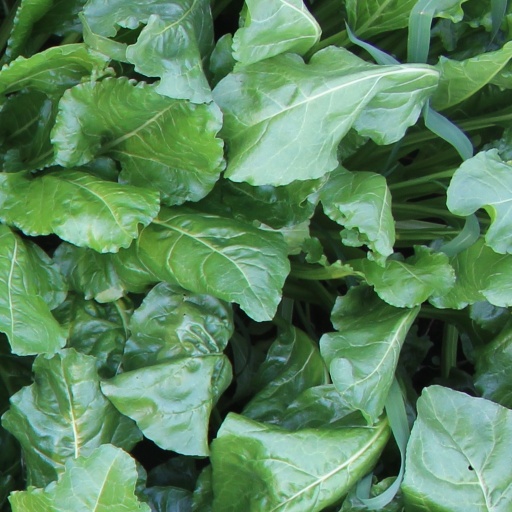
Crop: sugar beet